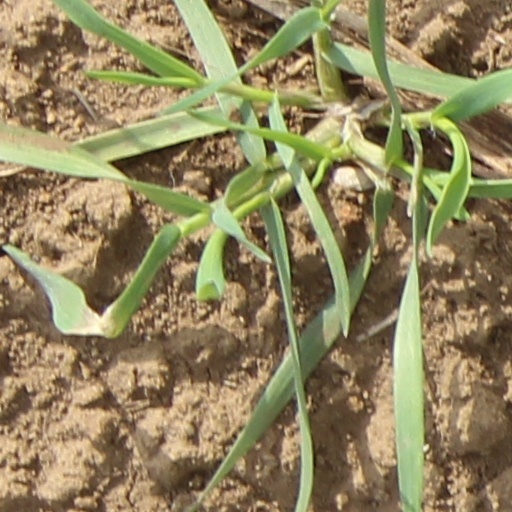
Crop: wheat